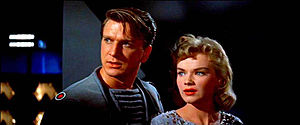
Leslie Nielsen / Karriere / Tidlig karriere
Nielsen sammen med Anne Francis i hans anden film, Kampen på dødskloden (1956). Nielsen: "En science fiction-version af Shakespeares Stormen, som handlede om overjeg'et eller sådan noget. Hvem ved? Star Trek-fansene i dag anser filmen som optakten til Star Trek. Jeg skulle bare have en stram uniform på og gøre øjne til Anne Francis. Jeg var ret tynd dengang."[21]
Leslie Nielsen var en canadisk-amerikansk skuespiller. Efternavnet stammer fra hans danske farfar. Siden sin debut i 1950 medvirkede han i over 100 film.